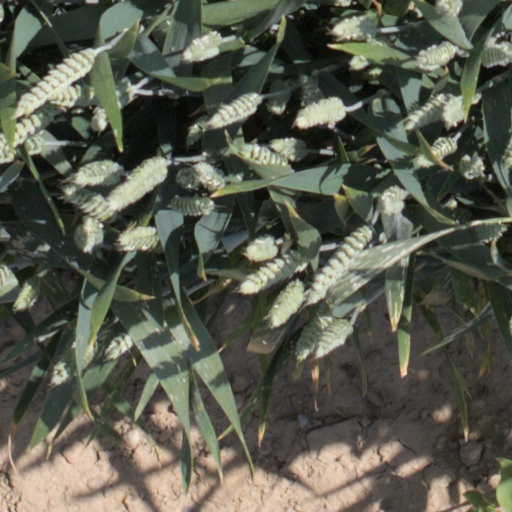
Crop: wheat